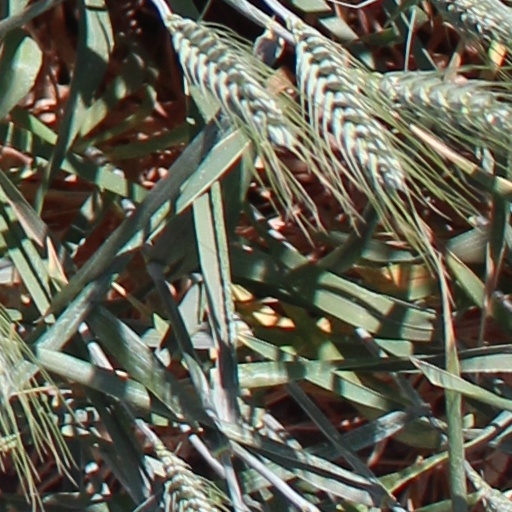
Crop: wheat